Chinese zodiac

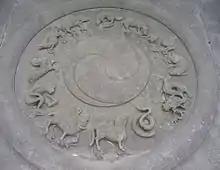
A stone carving of the Chinese zodiac.

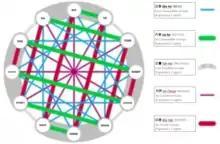
Chinese Zodiac Compatibility-Conflict-Harm Grid in accordance to one's nature, characteristics, and elements

The zodiac traditionally begins with the sign of the Rat. The following are the twelve zodiac signs in order, each with its associated characteristics (Heavenly Stems, Earthly Branch, yin/yang force, Trine, and nature element). The belief that everyone and every animal has a role to play in society conforms to Confucian beliefs in a hierarchical society. Just as Confucian beliefs persist in Asia today alongside more modern social views, so does zodiac use.